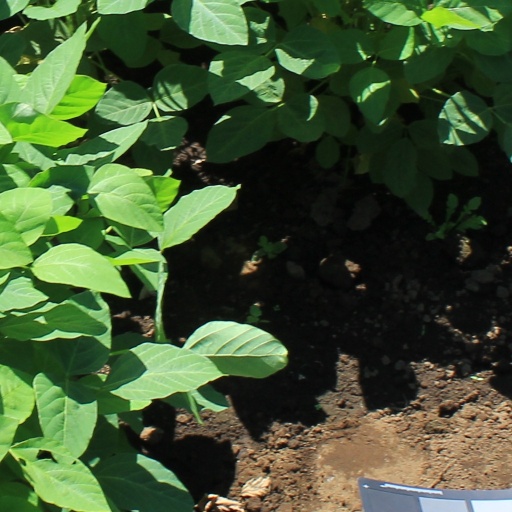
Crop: soybean